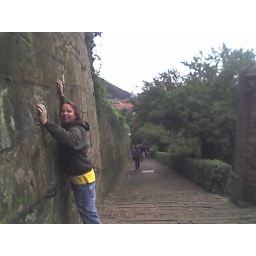
Holding up a castle wall in Heidelberg